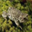
Label: frog